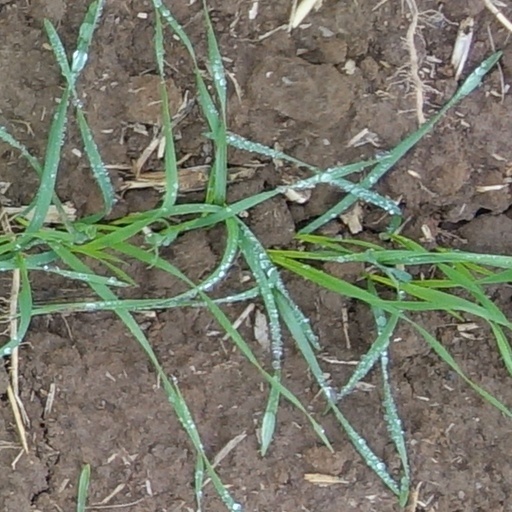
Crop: wheat